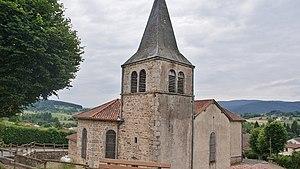
église Notre Dame